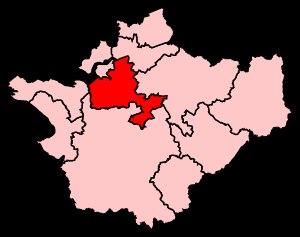
La circonscription de Weaver Vale est une circonscription électorale anglaise située dans le Cheshire et représentée à la Chambre des Communes du Parlement britannique.